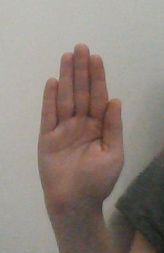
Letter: seen